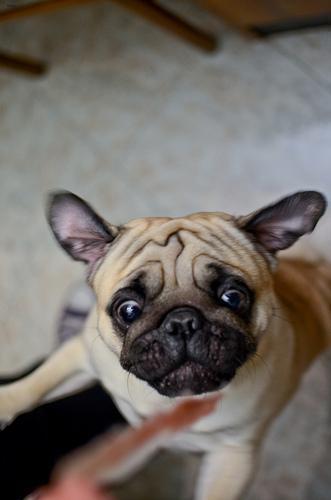
pug